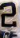
Number: 2